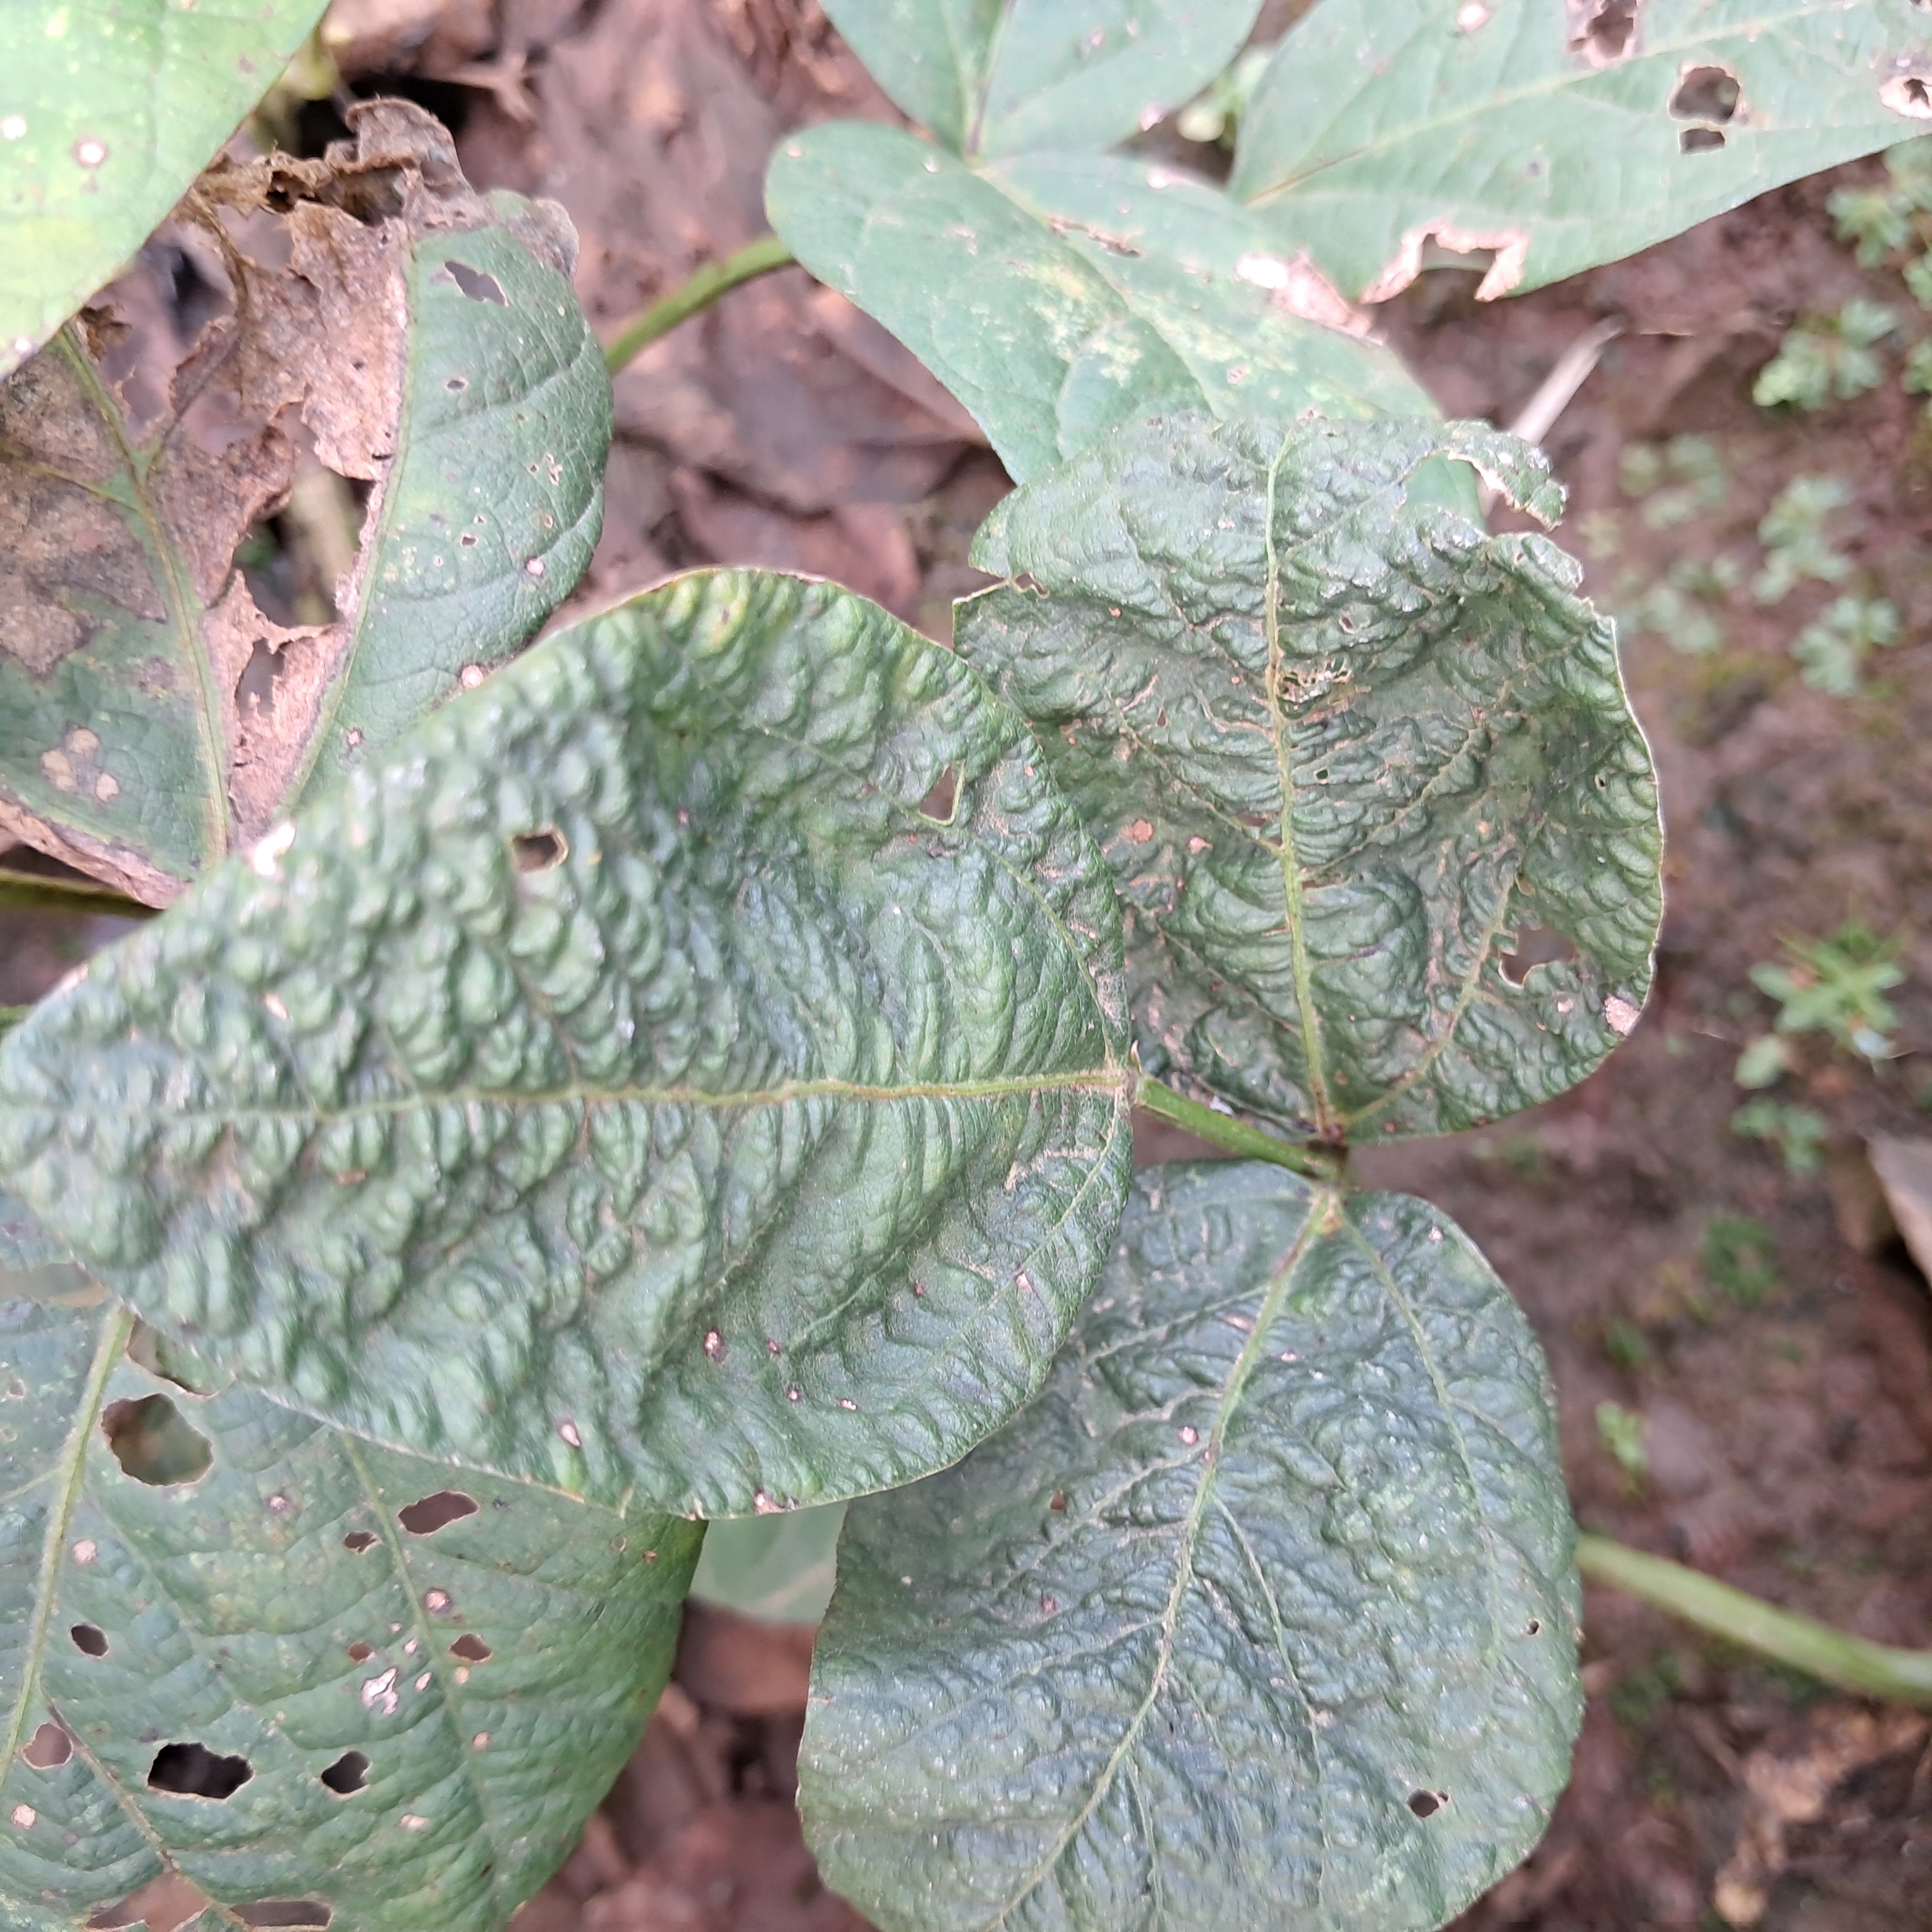
Label: Mosaic